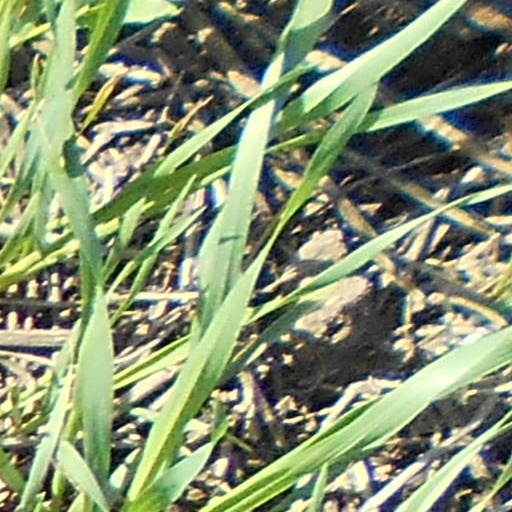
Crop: wheat